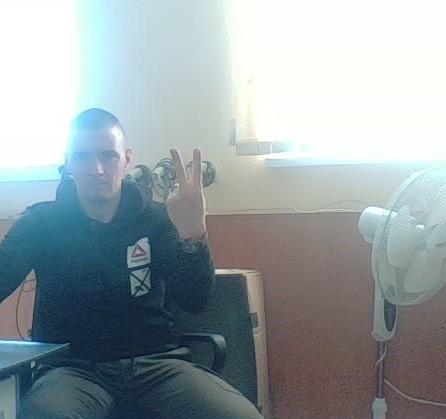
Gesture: peace_inverted